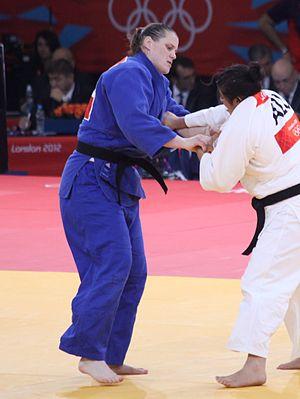
Karina Bryant est une judokate britannique en activité évoluant dans la catégorie des plus de 78 kg. Elle compte à son palmarès de nombreuses récompenses obtenues en compétition internationale dont quatre titres européens. Malgré plusieurs participations aux Jeux olympiques et Championnats du monde, elle ne compte aucune médaille d'or dans ces compétitions. Elle est toutefois quintuple vice-championne du monde.